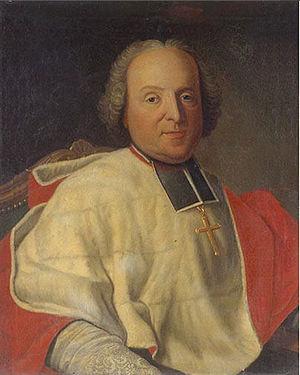
L’ordre des Hospitaliers du Saint-Esprit ou ordre du Saint Esprit de Montpellier, a été fondé à Montpellier vers 1180 par Guy de Montpellier dans le but d'aider « tous les déshérités de la vie».
Antoine-Clériade de Choiseul-Beaupré, plus connu sous le nom de cardinal de Choiseul, est un ecclésiastique français.
La fondation légendaire du diocèse de Besançon remonte vers la fin du IIᵉ siècle, lorsque Saint Ferjeux et son frère Saint Ferréol auraient évangélisé la ville.